Solar Impulse

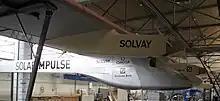
"Solar Impulse 1" – fuselage and motors

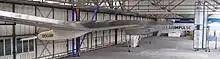
"Solar Impulse 1" – wing structure

The first Solar Impulse aircraft, registered as HB-SIA, was primarily designed as a demonstration aircraft. It has a non-pressurized cockpit and a single wing with a wingspan similar to that of the Airbus A340 airliner. Under the wing are four nacelles, each with a set of lithium polymer batteries, a electric motor and one twin-bladed propeller. To keep the wing as light as possible, a customised carbon fibre honeycomb sandwich structure was used. 11,628 photovoltaic cells on the upper wing surface and the horizontal stabilizer generate electricity during the day to power the electric motors and to charge the batteries allowing flight at night, theoretically enabling the single-seat plane to stay in the air indefinitely.